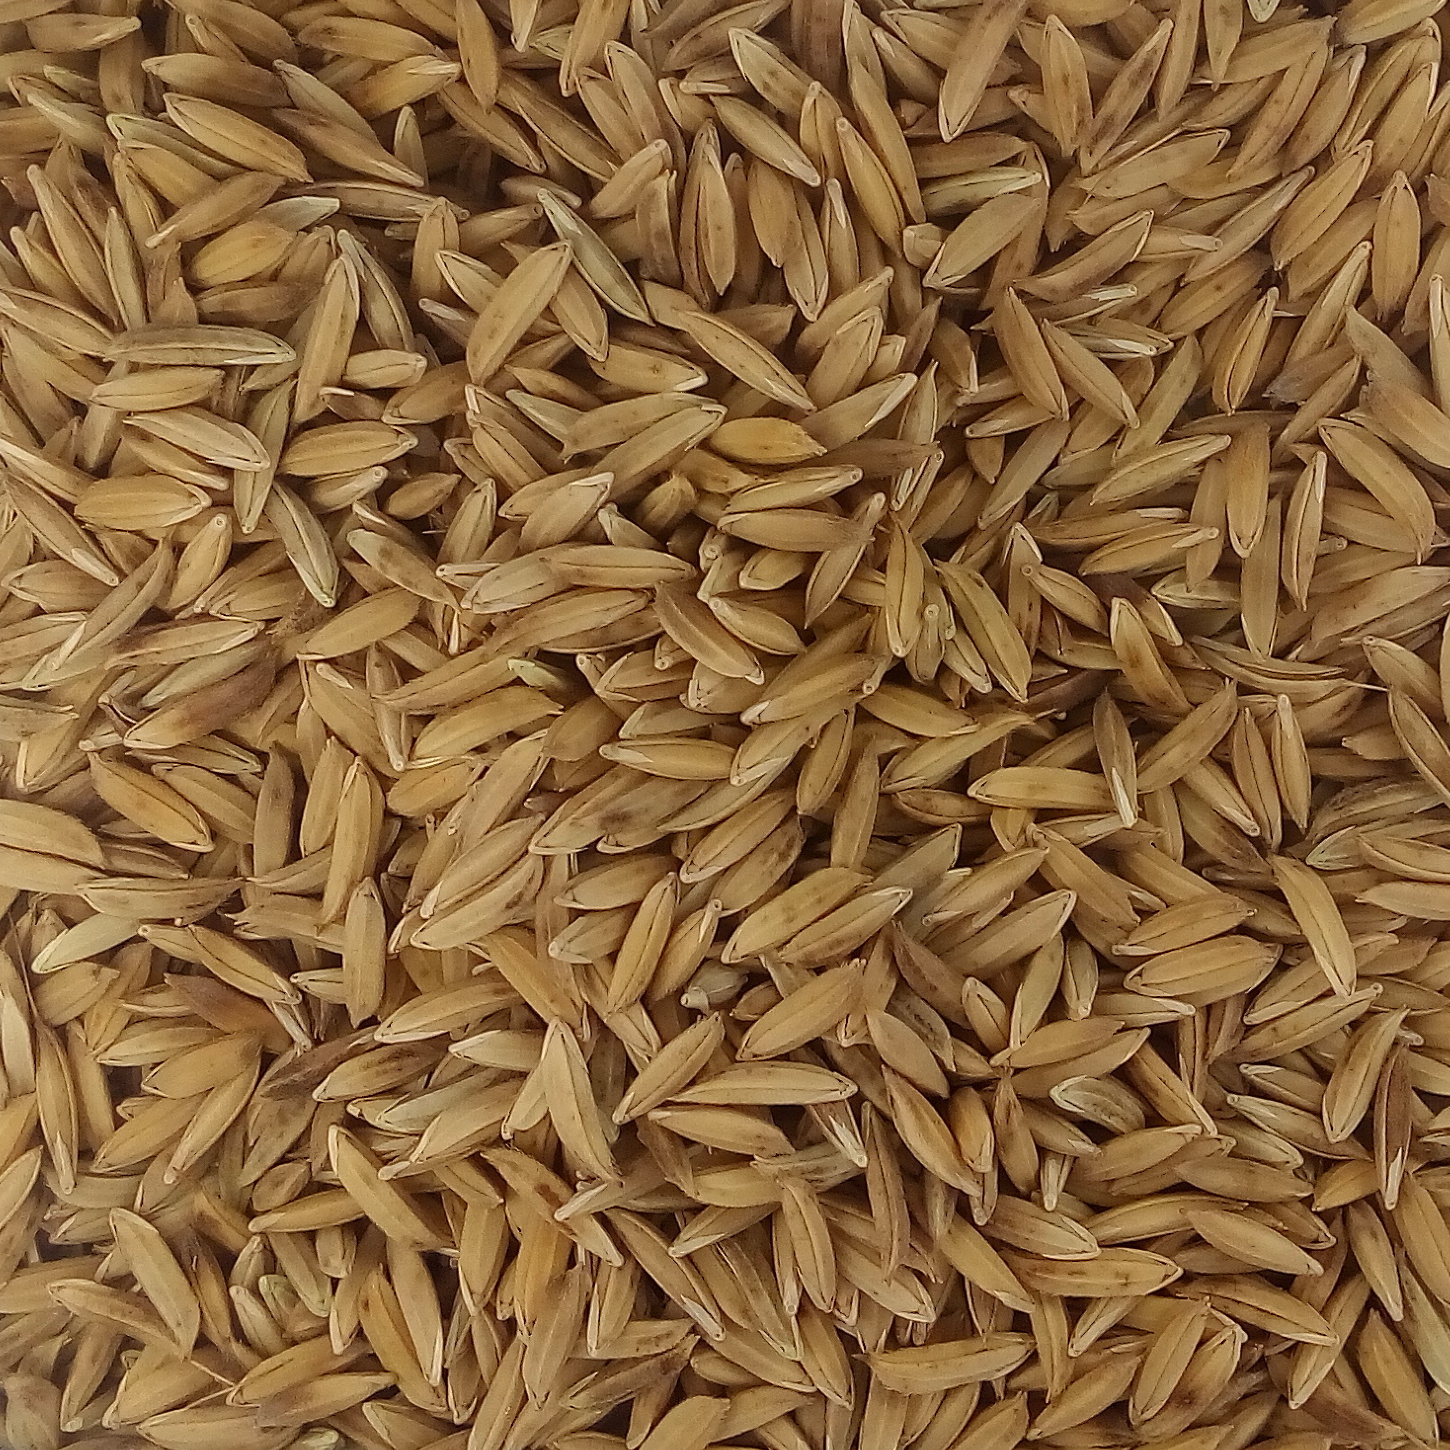
Rice seed variety: BAS_370